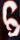
Number: 6